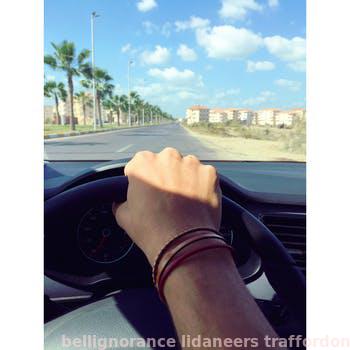
Label: Watermark